American paddlefish

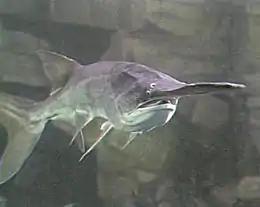
An American paddlefish in a large aquarium tank

In 1797, French naturalist Bernard Germain de Lacépède established the genus "Polyodon" for paddlefish, which today includes a single extant species, "Polyodon spathula". Lacépède disagreed with Pierre Joseph Bonnaterre's description in (1788), which had suggested that paddlefish were a species of shark. When Lacépède established his binomial name "Polydon feuille" he was unaware the species had already been described in 1792 by taxonomist Johann Julius Walbaum, who had named it as "Squalus spathula". Consequently "spathula" has priority as the specific name (and 'Walbaum, 1792' is the taxonomic authority to be cited). But Walbaum's generic name "Squalus" was already in use for dogfish, so Lacépède's "Polyodon" is the valid name for this paddlefish genus. Hence "'Polyodon spathula" (Walbaum, 1792)' is the accepted full scientific name of the American paddlefish.